Yogamaya

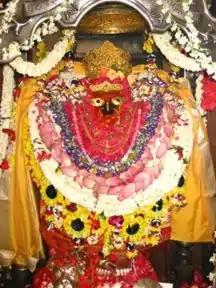
Shrine of Vindhyavasini, near Mirzapur

Yogamaya's temple is located at Vindhyachal, 8 km away from Mirzapur on the banks of river Ganges, in Uttar Pradesh. Another shrine is located in Bandla, Himachal Pradesh, also called Bandla Mata Temple. A huge crowd visits the temple, especially during Navaratri in the Hindu months of Chaitra and Ashvin. In the month of Jyeshtha, the Kajali competition, is held here. The temple is one of the most revered Shakti Peethas of India. The Vindhyavasini Devi is also known popularly by name of Kajala devi. The goddess Kali is adorned in the form of Vindhyavasini Devi.